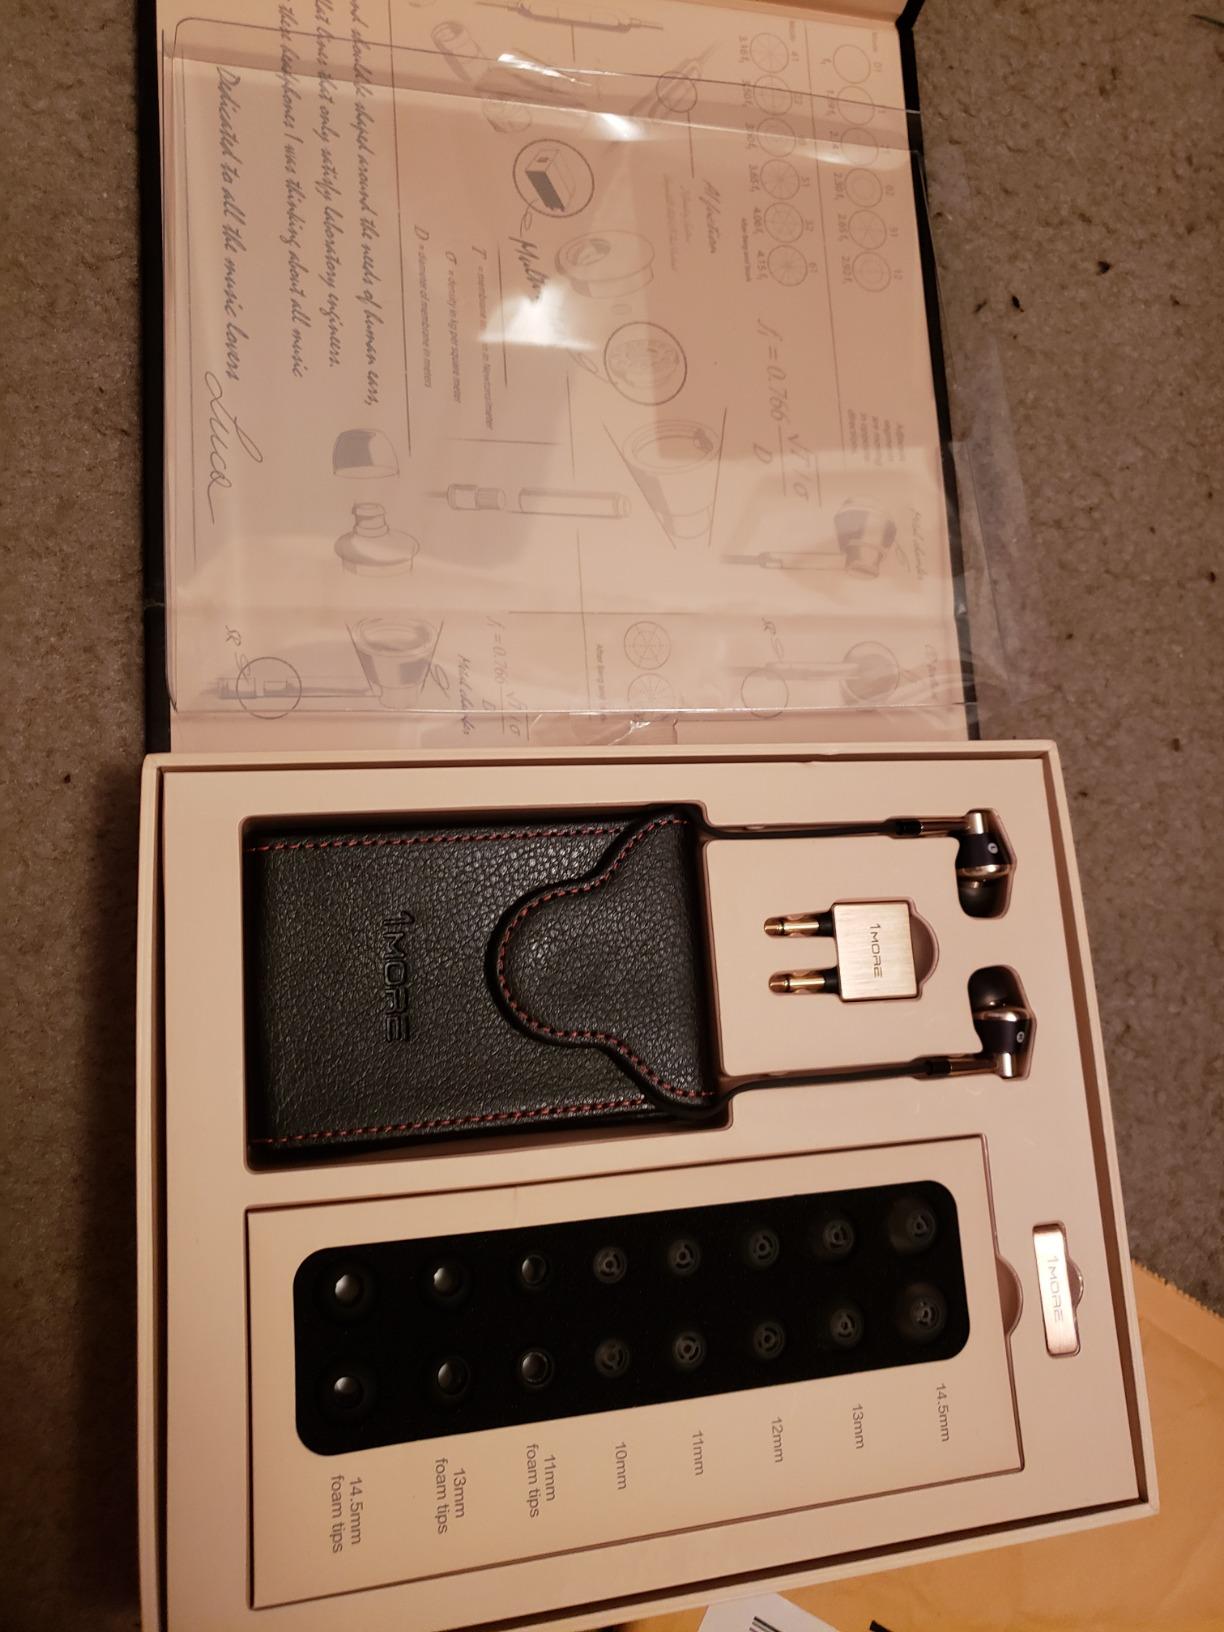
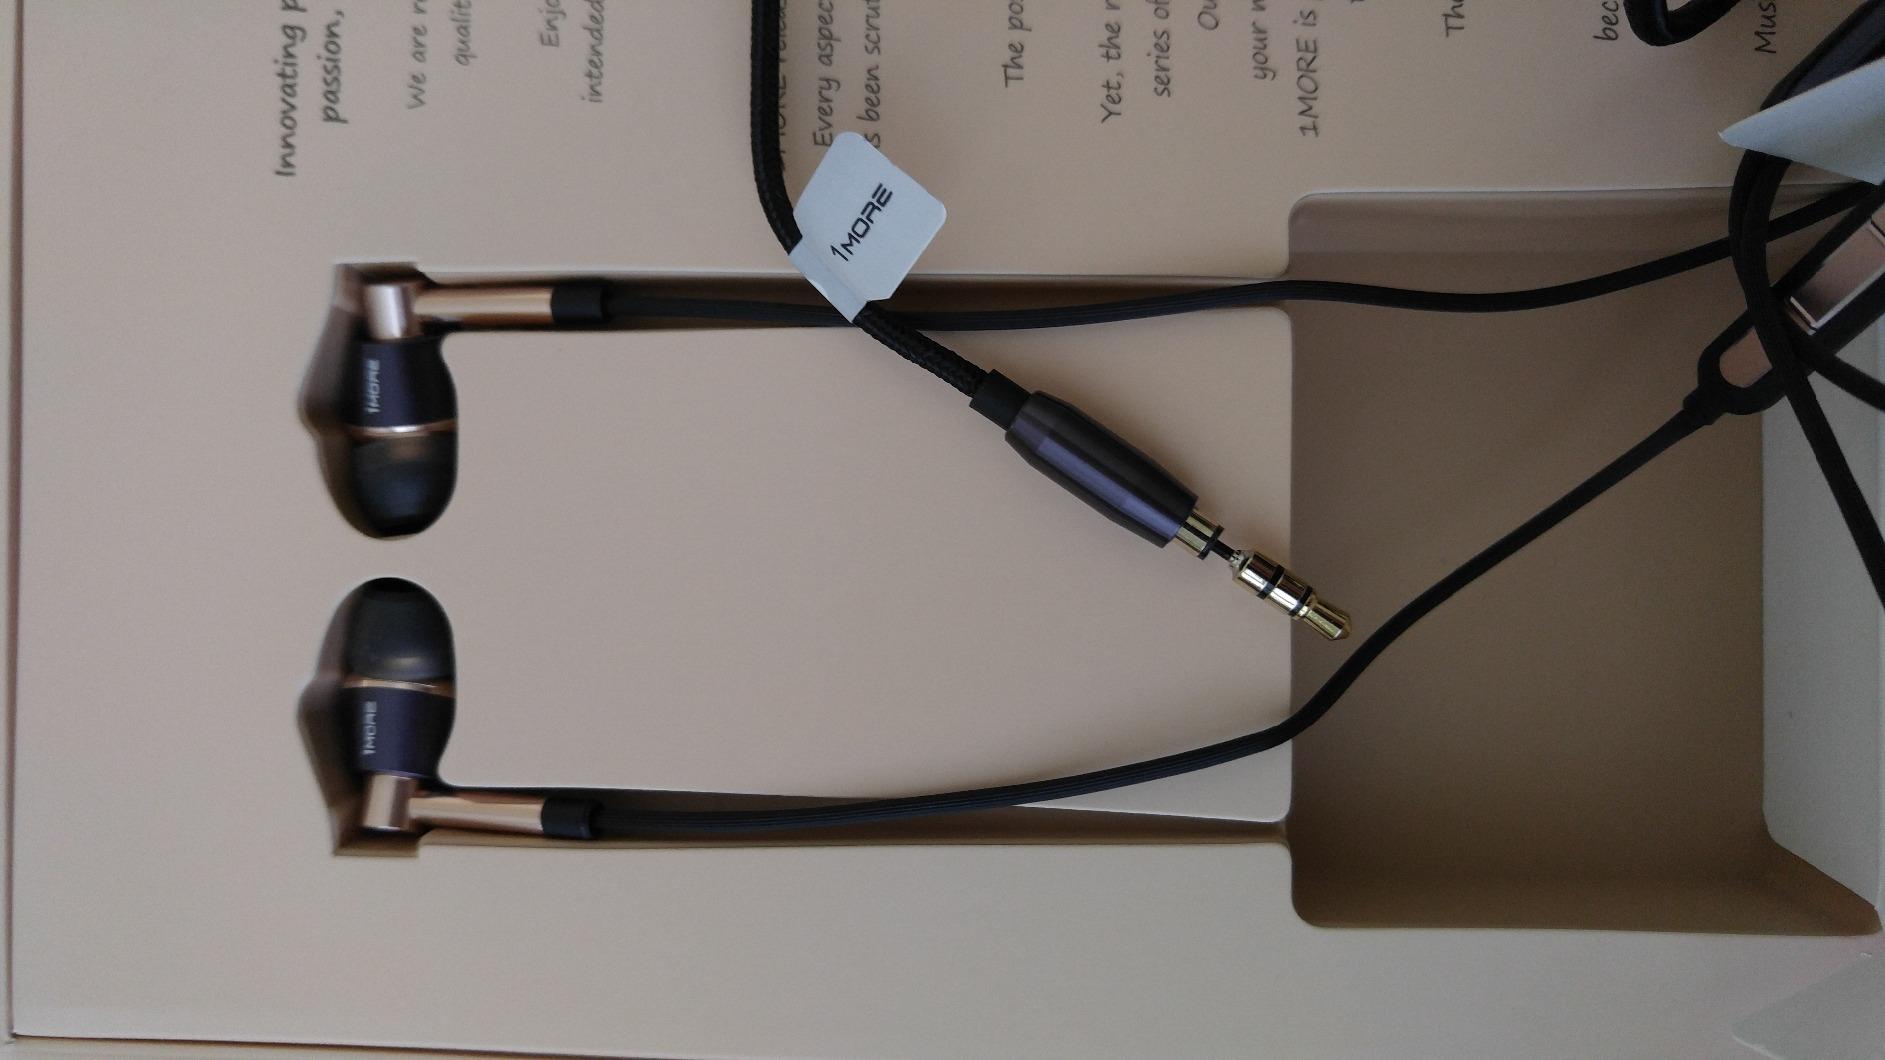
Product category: headphones
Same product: yes